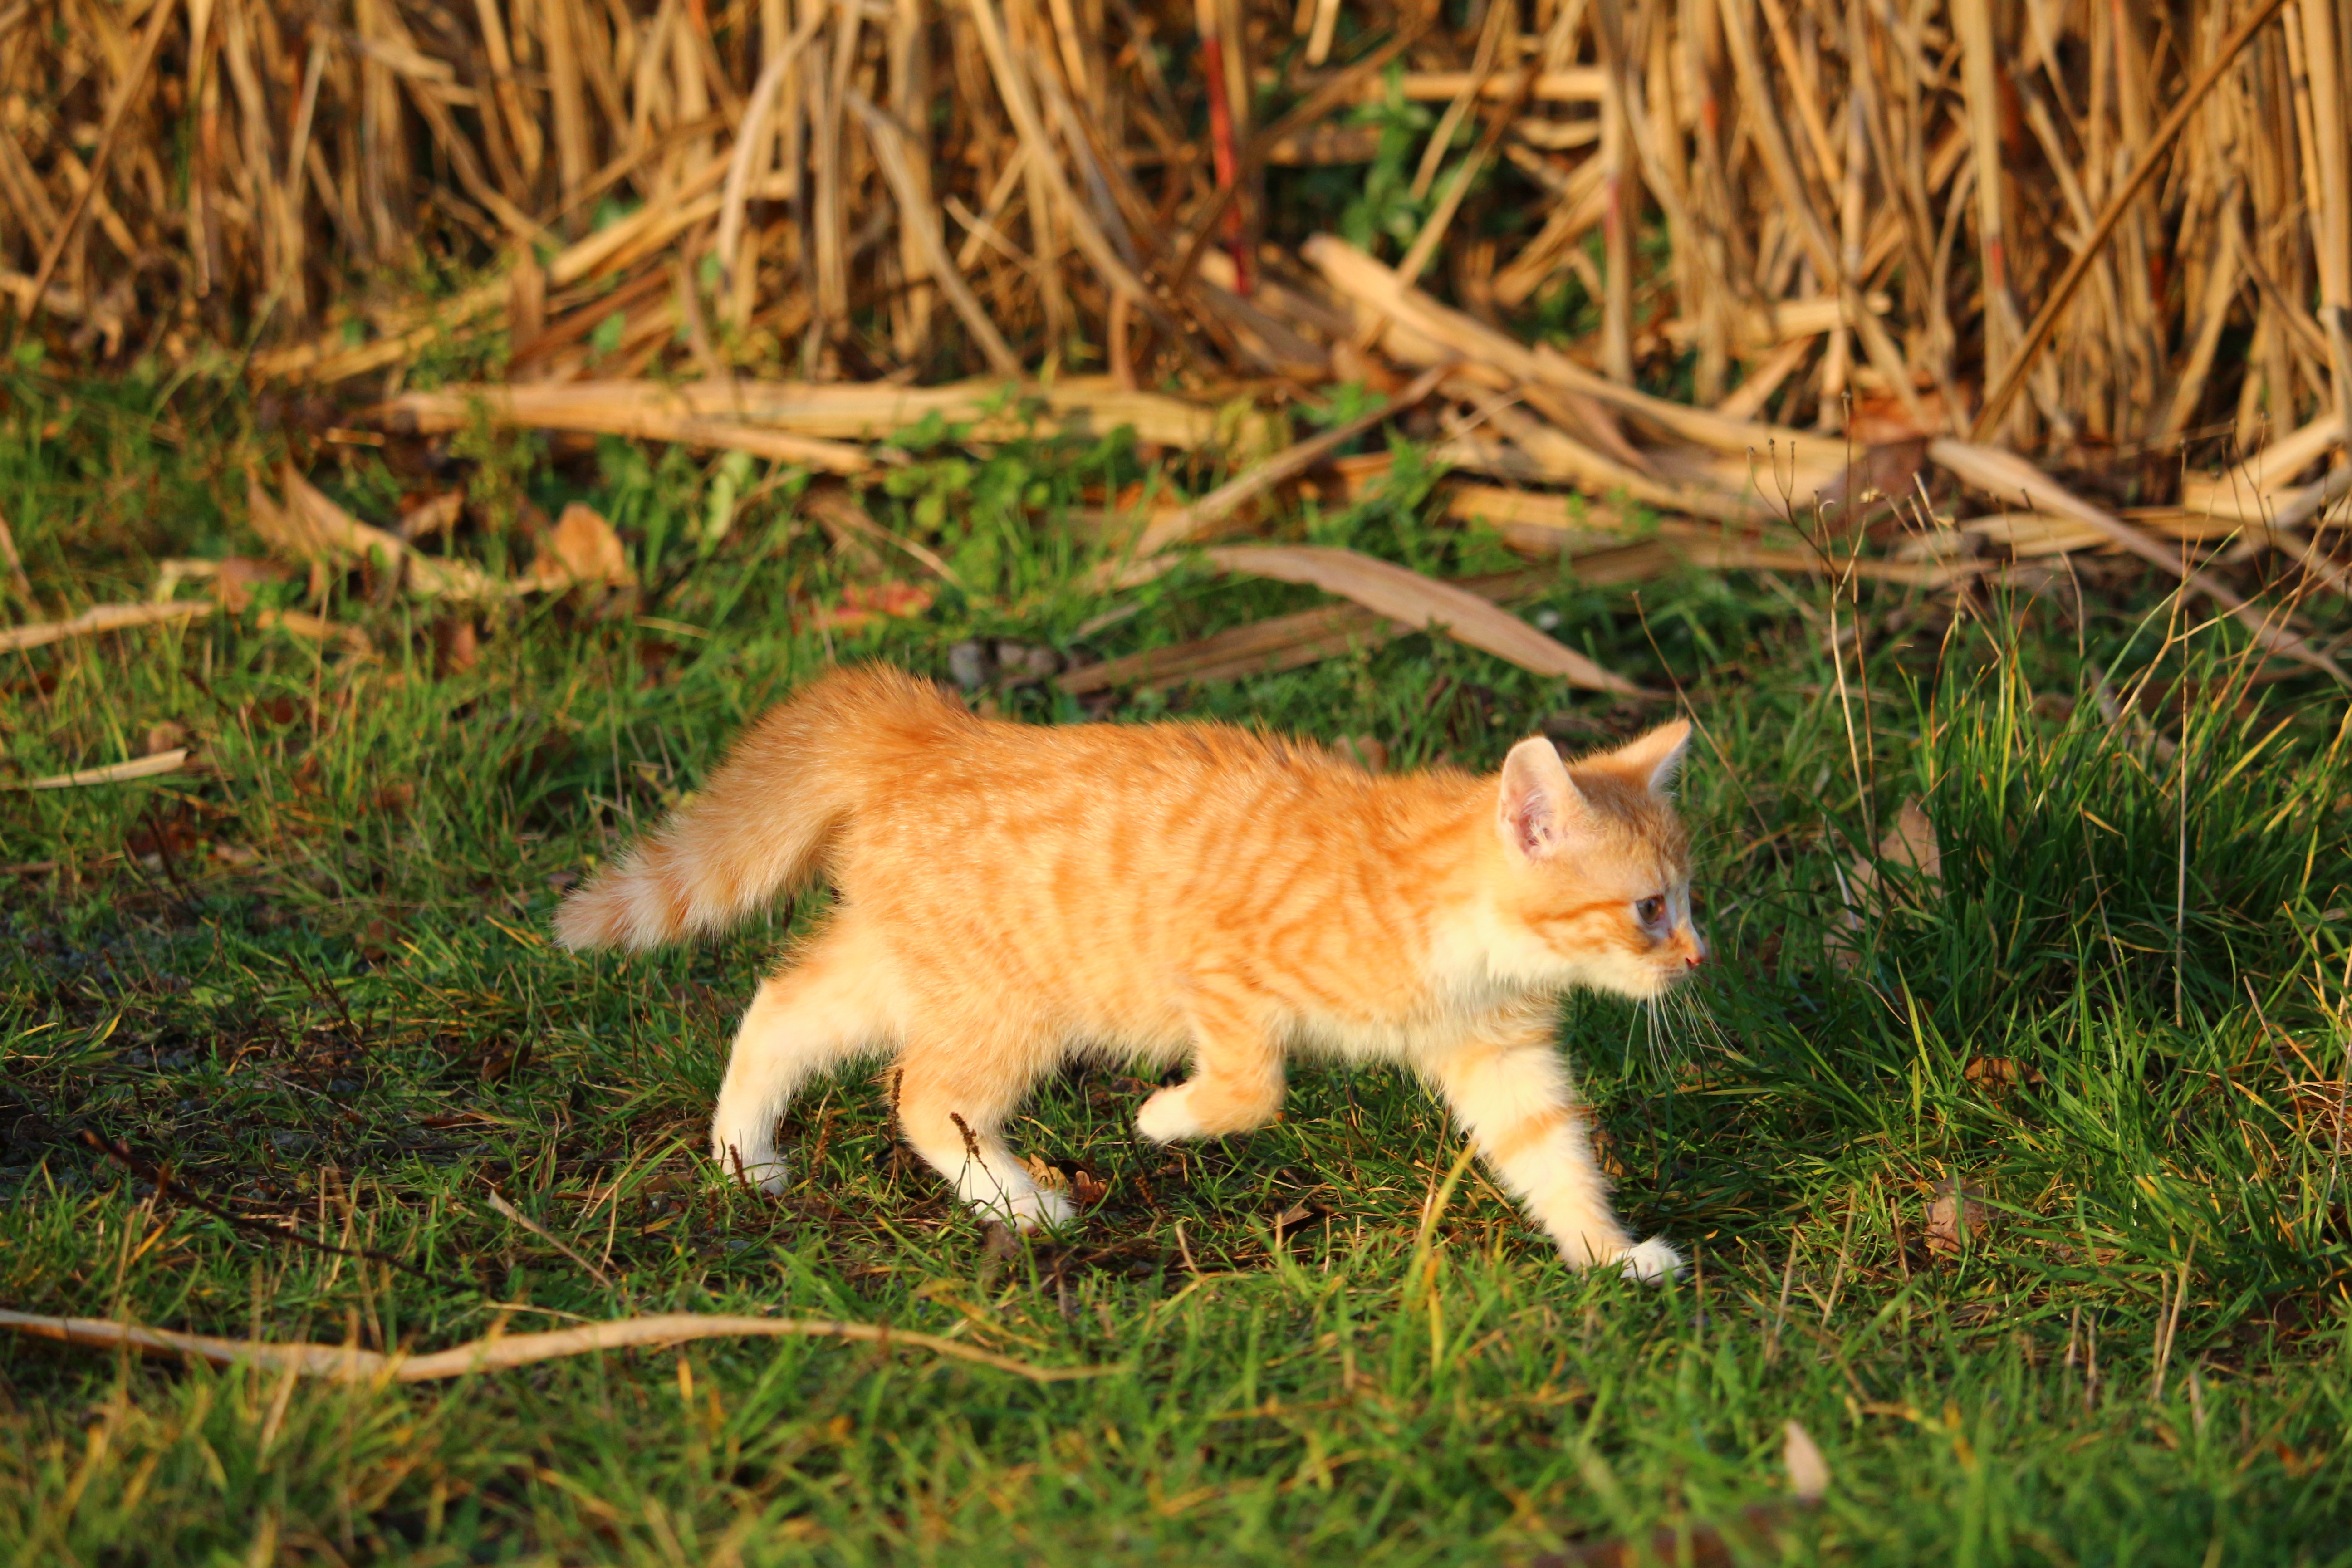
grass, wildlife, kitten, cat, mammal, fox, fauna, vertebrate, young cat, red cat, cat baby, wild cat, small to medium sized cats, cat like mammal